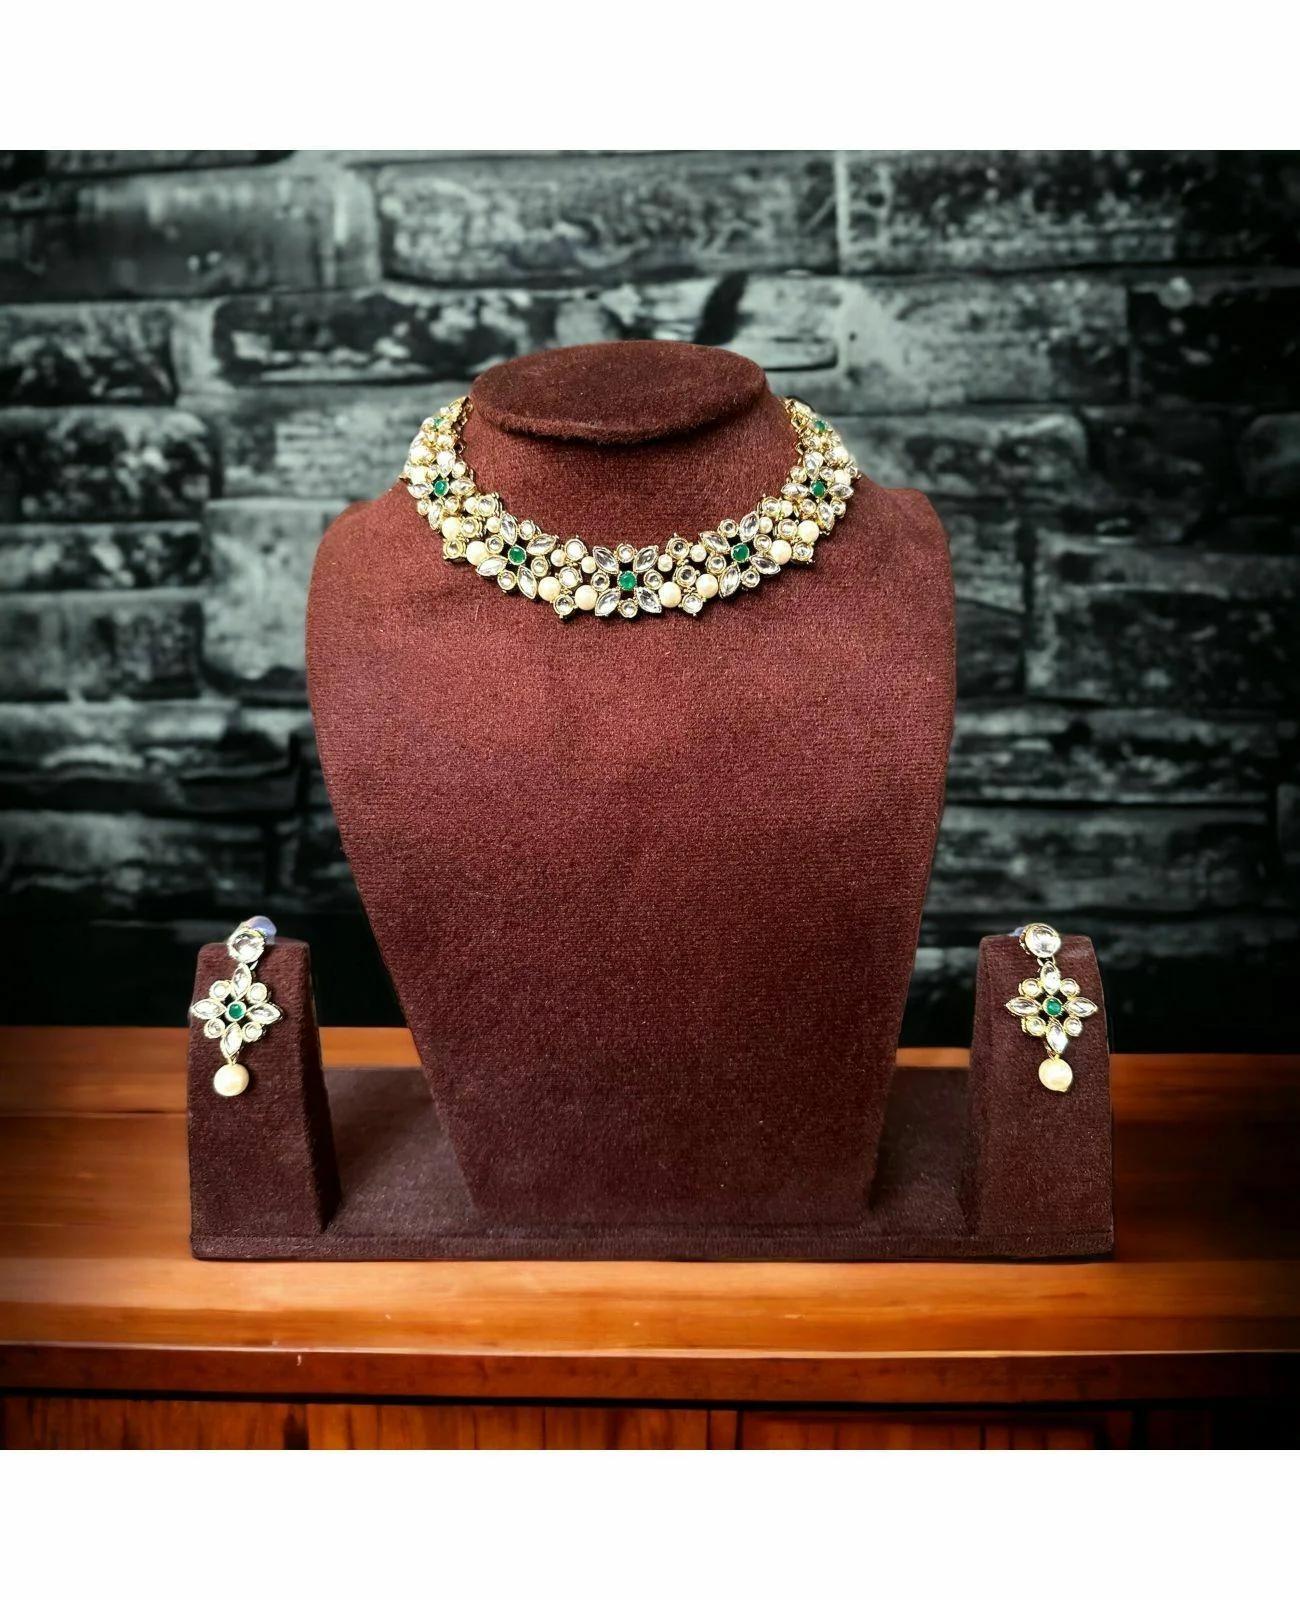
 Jn Handicraft Alloy Copper-Plated Gold, White Jewel Set For Women And Girls
Type: Necklaces
Brand: JN HANDICRAFT
Price: Rs. 284
 Women love jewellery, specially traditional jewellery adore a women. They wear it on different occasion. They have special importance on ring ceremony, wedding and festive time. They can also wear it on regular basics. Make your moment memorable with this range. This jewel set features a unique one of a kind traditional embellish with antic finish.
Features: Color- gold, white,Material- alloy
Included: Pair of 1 x Earring 1 x Necklace Set